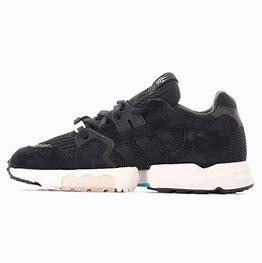
Brand: Adidas
Model: ZX Torsion